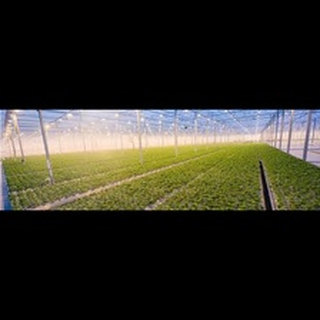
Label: wheat_common_root_rot